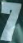
Number: 7